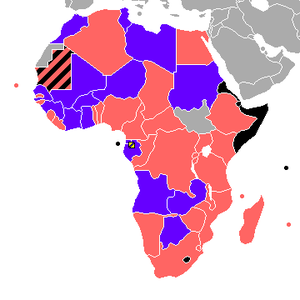
Les qualifications pour la Coupe d'Afrique des nations de football 2012 mettent aux prises 44 équipes nationales afin de qualifier 14 formations pour disputer la phase finale qui se jouera au Gabon et en Guinée équatoriale.